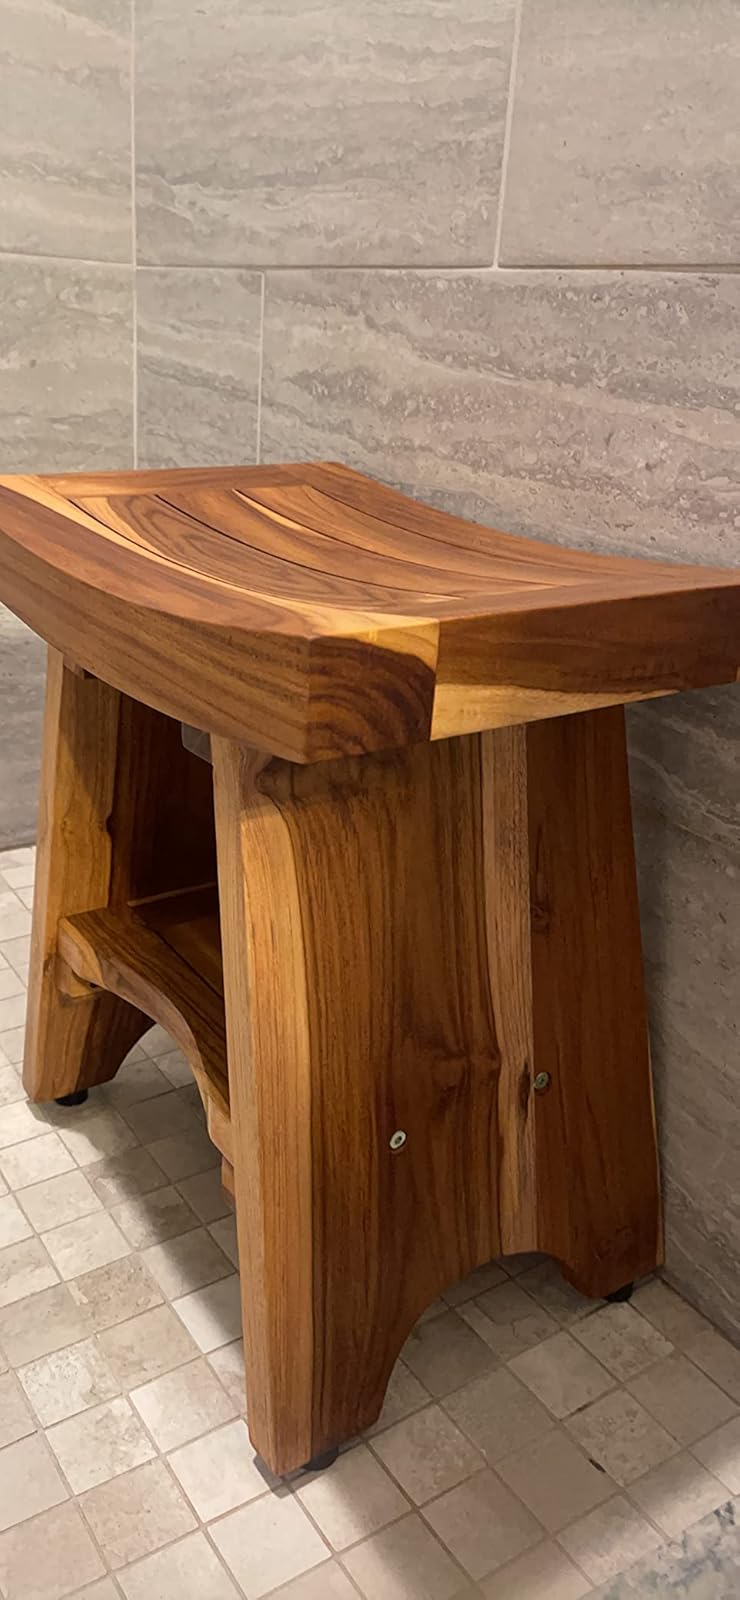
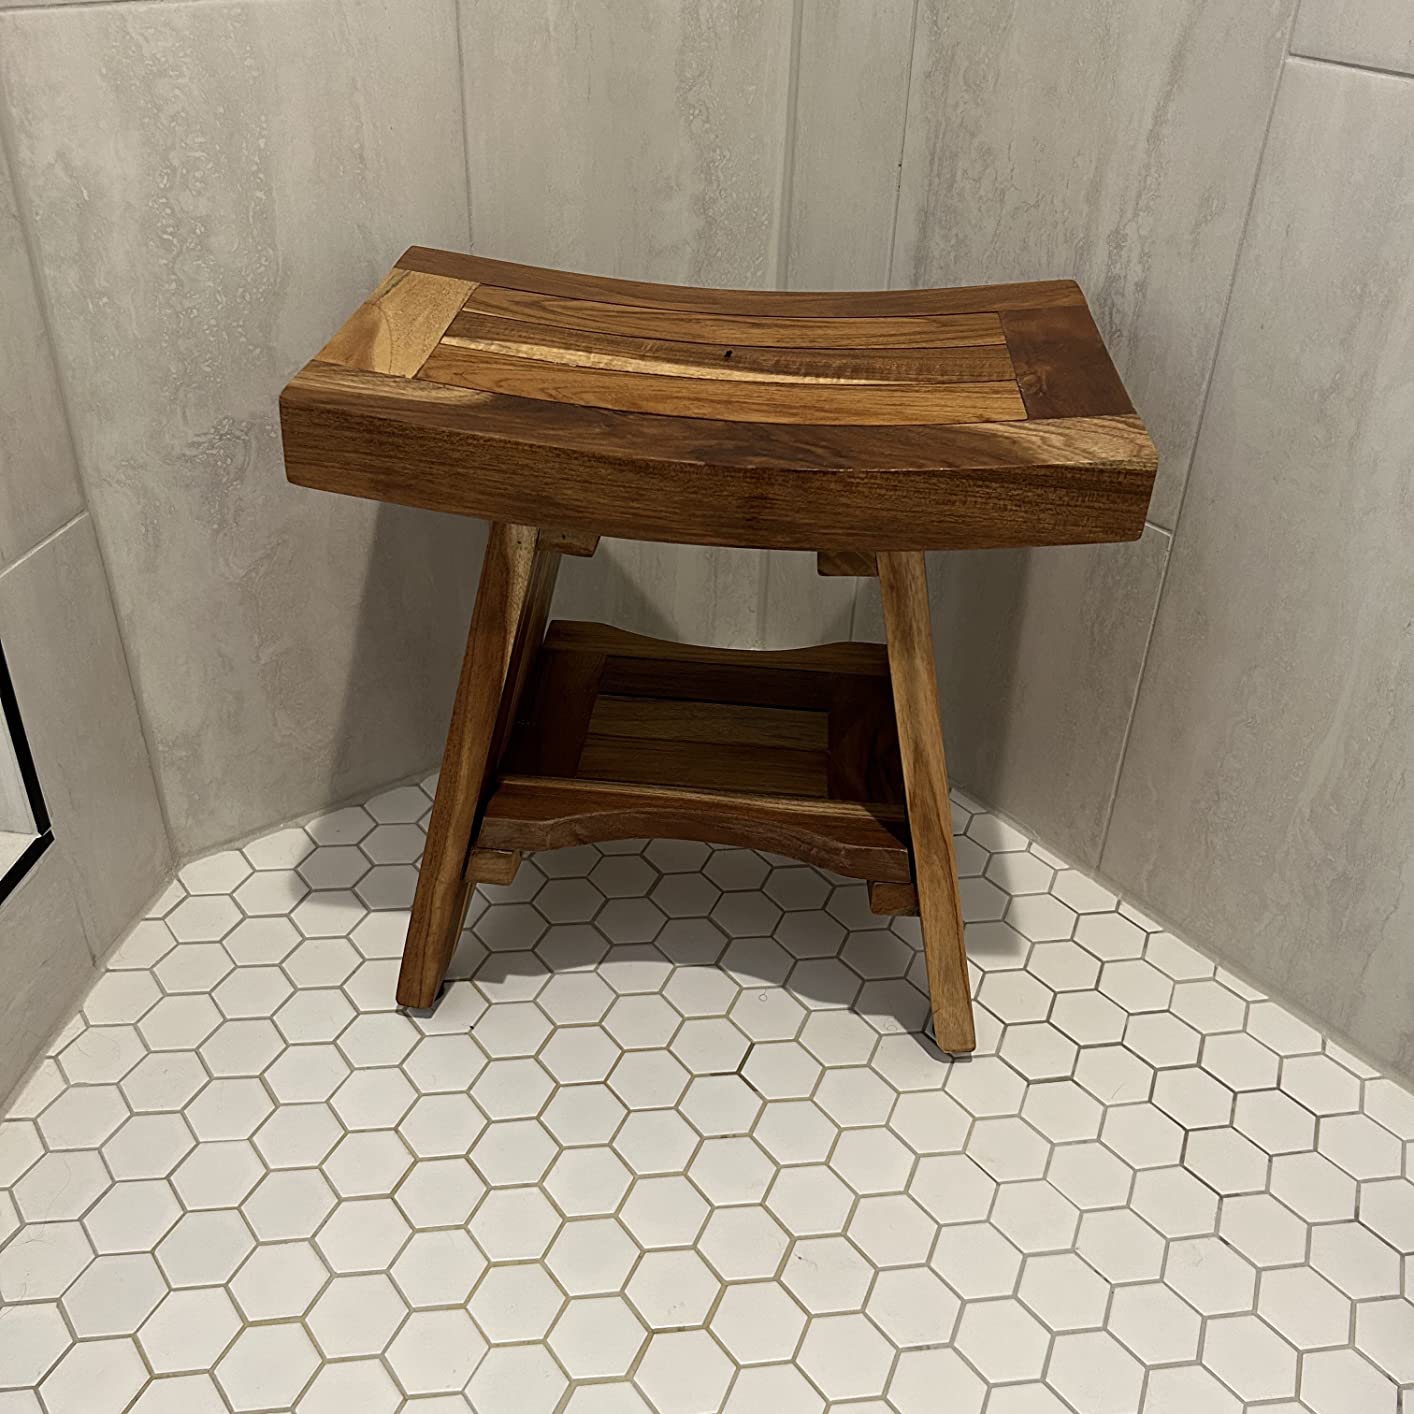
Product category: stool
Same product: yes